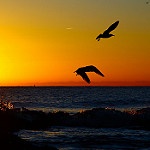
Label: sea